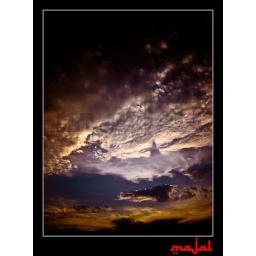
river in sky